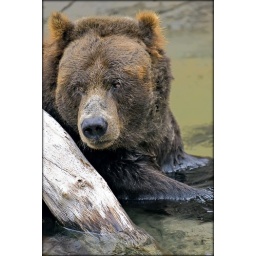
Scrub a dub dub, one bear in a tub